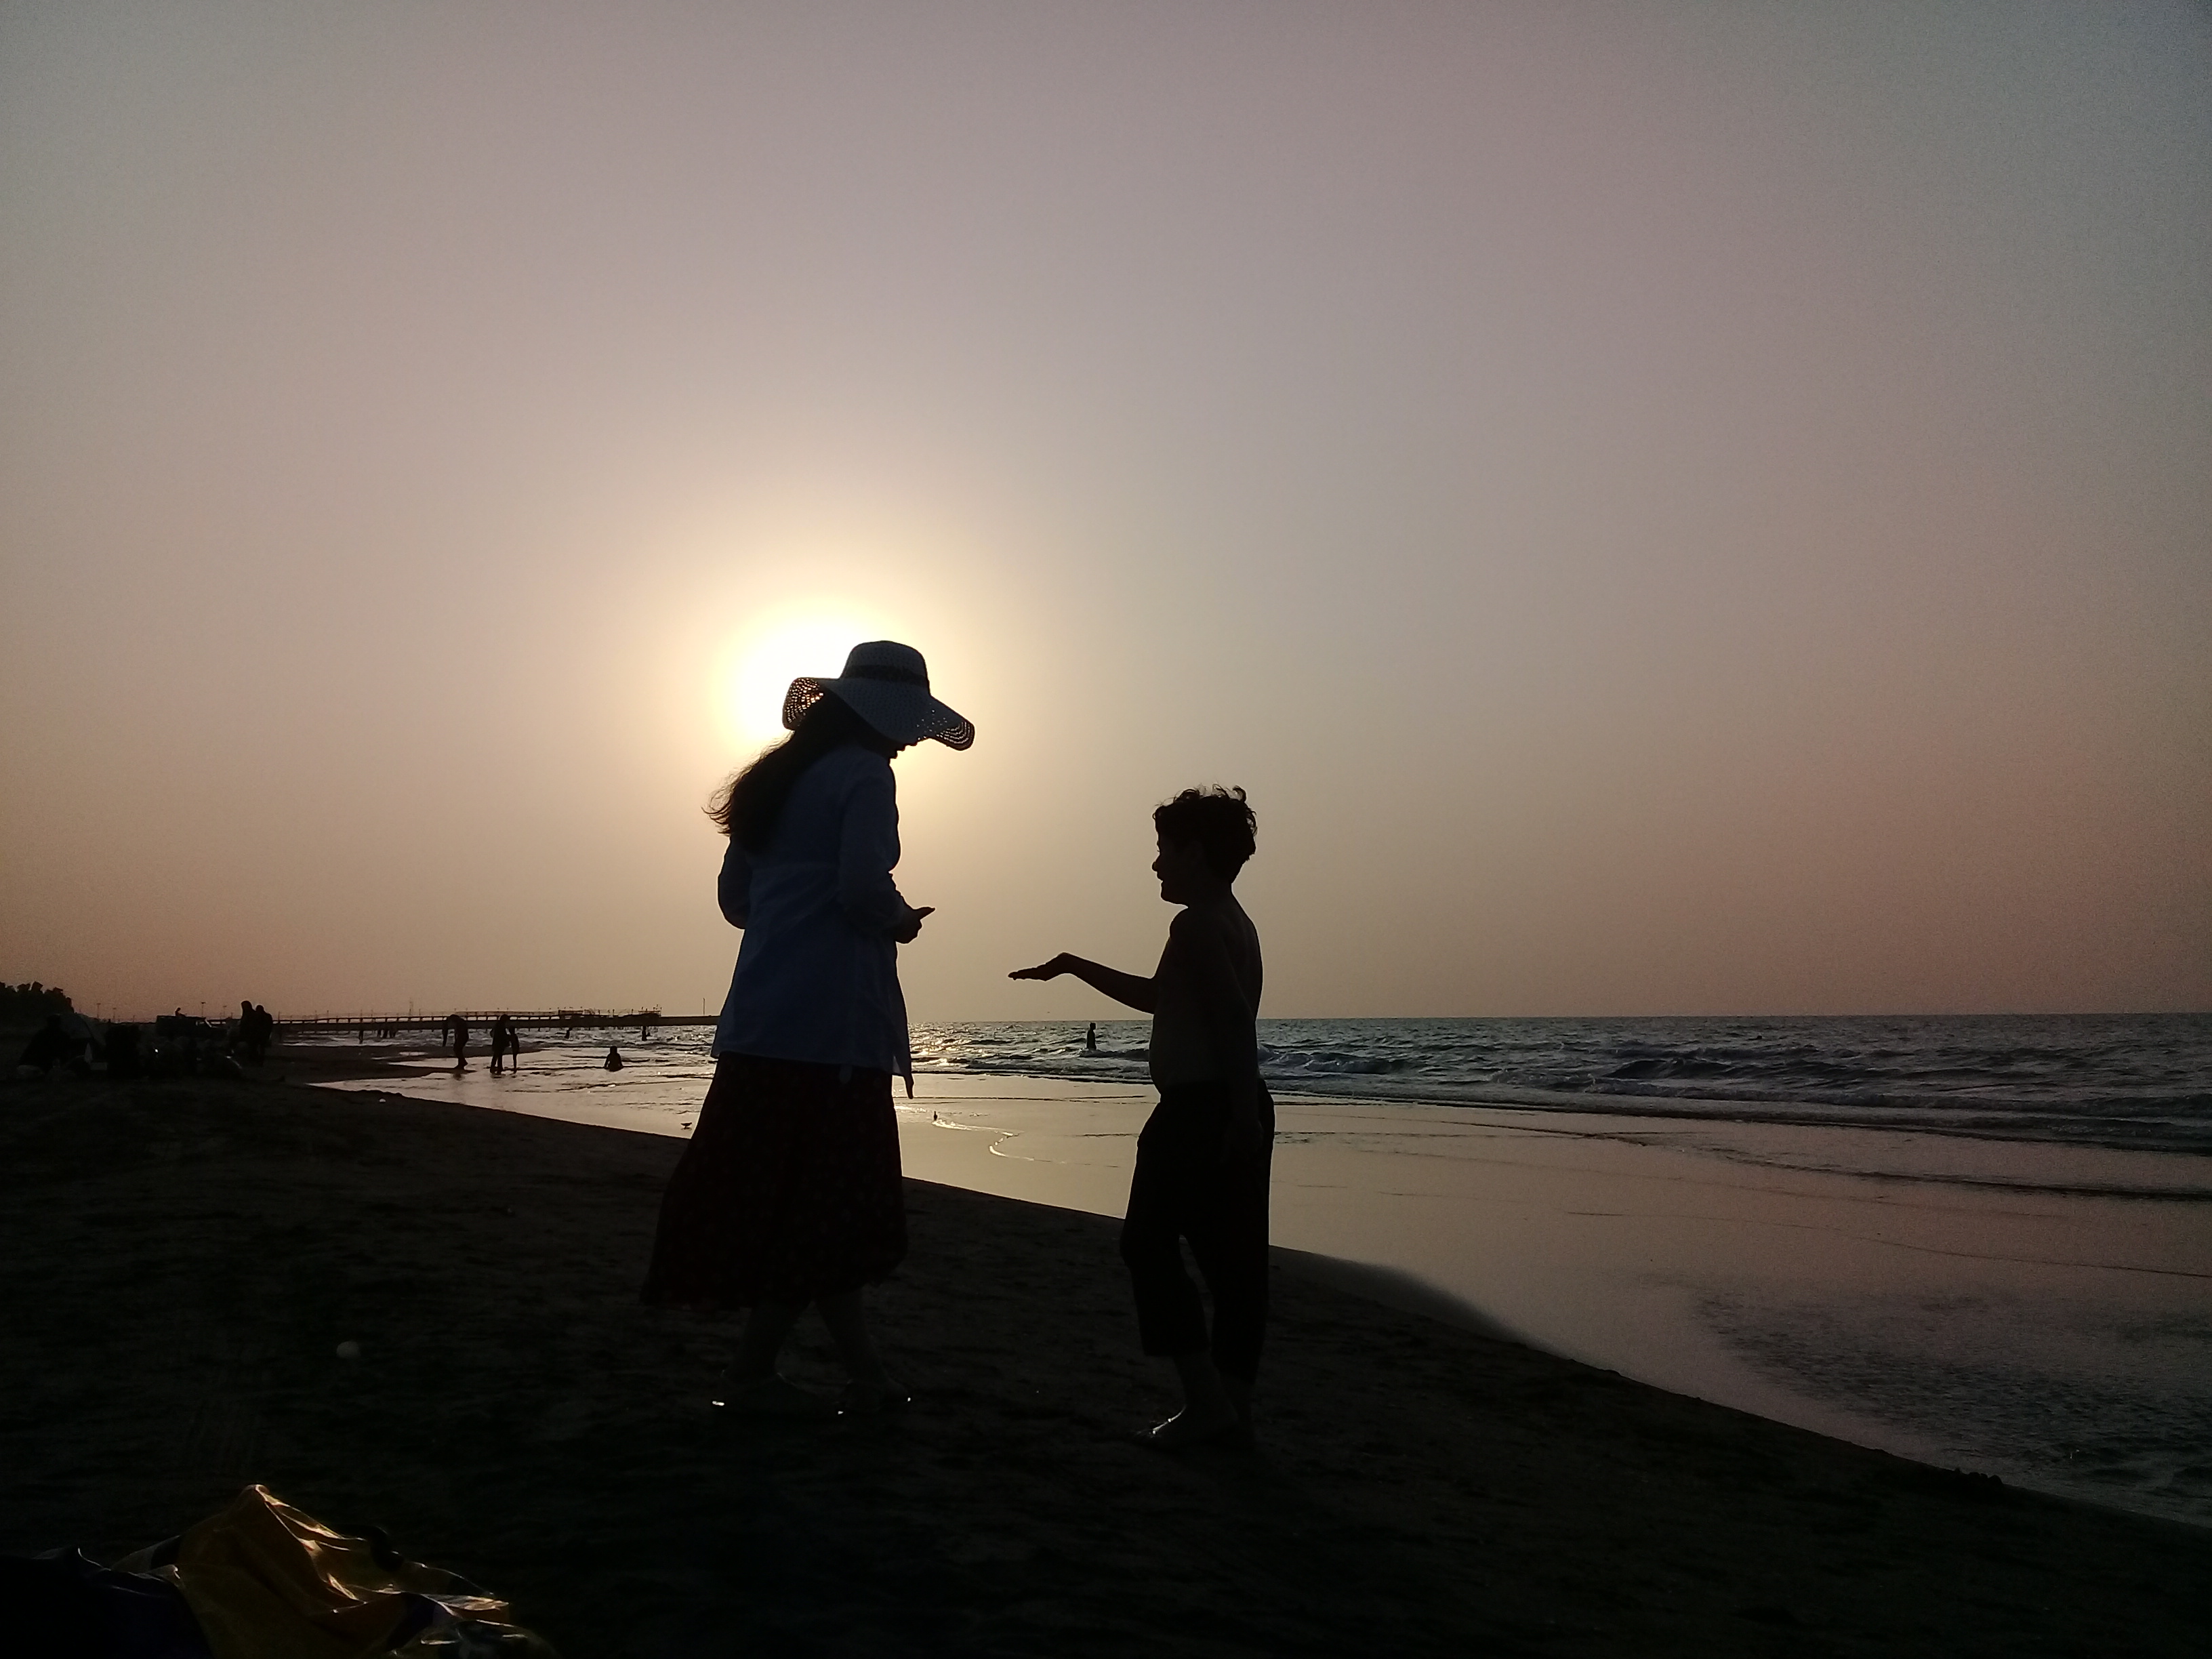
woman, child, kid, girl, beach, sea, sunset, body of water, sky, sunrise, sun, silhouette, horizon, vacation, ocean, evening, morning, water, fun, sand, sunlight, dusk, calm, romance, cloud, recreation